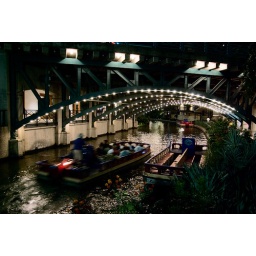
The river walk in San Antonio and tour boat